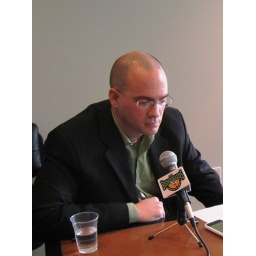
Michael Gile is the founder of FUZZYLUKE, a car diagnostic app that links your iPhone to the diagnostic computer in your car.